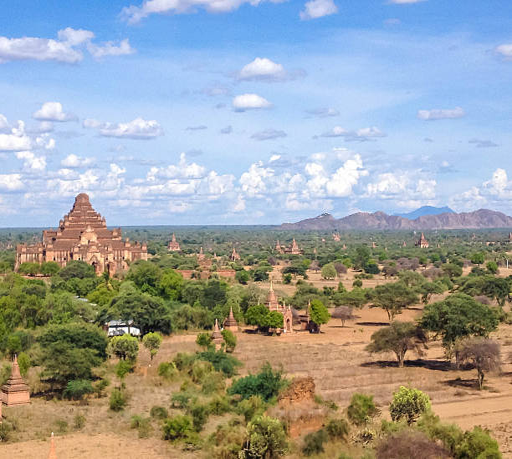
pagoda landscape in the plain